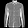
Label: Shirt